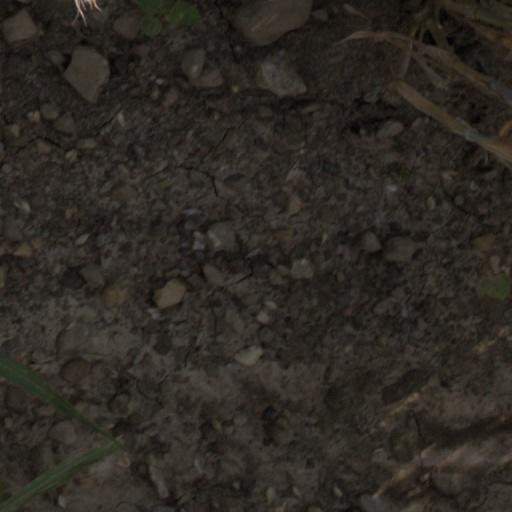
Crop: wheat